List of 2006 FIFA World Cup controversies

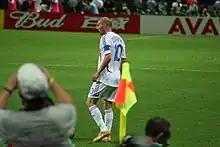
Zinedine Zidane converted a controversial penalty and was sent off for a headbutt in the 2006 FIFA World Cup Final

Zinedine Zidane opened the scoring in the 7th minute by converting a controversial penalty spot kick, which glanced off the underside of the crossbar and into the goal. The penalty was awarded after Florent Malouda went down inside the Italian penalty area under a challenge from Italian defender Marco Materazzi. The call was somewhat controversial—as it was put by an Associated Press report posted in the ESPN website "Malouda stumbled – many might say dived – in the penalty area and Elizondo immediately signaled a penalty kick".